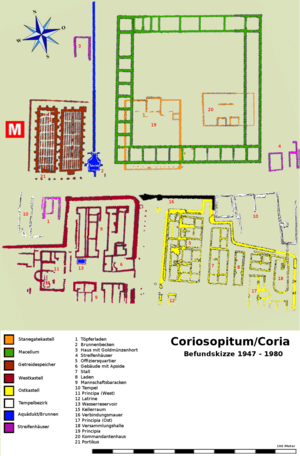
Cet article porte sur les forts et autres structures du mur d'Hadrien, système de fortifications fait de pierre et de terre et édifié de 122 à environ 128 dans l'ancienne province romaine de Bretagne, aujourd'hui en Cumbria et Northumberland dans le nord de l'Angleterre.